Andreas Hillgruber

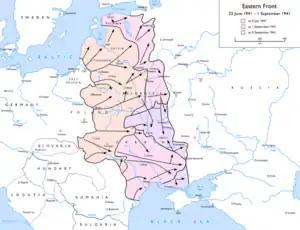
German advances during Operation Barbarossa, 22 June 1941 to 9 September 1941. A Stage in the "Stufenplan"? Hillgruber saw Operation Barbarossa as the third stage of Hitler's "Stufenplan" (stage-by-stage plan) for world conquest.

In the early 1950s Hillgruber still saw World War II as a conventional war, but by 1965 in his book "Hitlers Strategie" ("Hitler's Strategy"), he was arguing that the war was for Hitler a vicious, ideological war in which no mercy was to be given to one's enemies. In his first book, "Hitler, König Carol und Marschall Antonescu" ("Hitler, King Carol and Marshal Antonescu") (1953), a study of relations between Germany and Romania from 1938 to 1944 with a focus on the personalities of Adolf Hitler, King Carol II and Marshal Ion Antonescu, Hillgruber argued for the fundamental normality of German foreign policy, with the foreign policy of the "Reich" being no different from that of any other power. Because of the importance of Romania's oil without which the Wehrmacht would have been unable to fight after June 1941, Hillgruber paid special attention to the oil question in German-Romanian relations while assigning the "Jewish Question" in Romania to an appendix, which seemed to imply that the plans on part of Marshal Antonescu to murder all of Romania's Jews were of minor importance. By contrast, in his 1965 book "Hitlers Strategie", which was Hillgruber's "Habilitationsschrift", Hillgruber examined the grand strategic decision-making progress in 1940-41 and concluded that, while Hitler had to adjust to diplomatic, economic, strategic and operational military realities, whenever possible his decisions were influenced by his racist, anti-Semitic and Social Darwinist beliefs. Hillgruber's work on German foreign policy made him one of the leading players in the debates about National Socialist foreign policy.